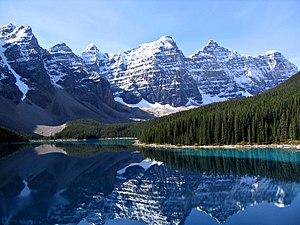
Lac Moraine dans le Parc national Banff, au Canada. Українська: Долина десяти вершин и Озеро Морейн у Національному парку Банф, Канада.
La géographie du Canada est vaste et diversifiée. Occupant la plus grande partie de la portion nordique du continent nord-américain, le Canada occupe le deuxième rang mondial pour la superficie totale, après la Russie.
Le Canada est un pays situé dans la partie septentrionale de l'Amérique du Nord. Monarchie constitutionnelle à régime parlementaire constituée en fédération, composée de dix provinces et trois territoires, le pays est encadré par l'océan Atlantique à l'est, l'océan Arctique au nord et l'océan Pacifique à l'ouest. Le Canada comprend deux frontières terrestres avec les États-Unis, l'une au sud et l'autre au nord-ouest avec l'Alaska, ainsi qu'une frontière maritime avec la France, par le biais de l'archipel de Saint-Pierre-et-Miquelon, et le Danemark, par le biais du Groenland. Le territoire terrestre canadien s'étend sur 10 millions de kilomètres carrés, ce qui en fait le deuxième pays du monde pour la superficie après la Russie. En 2019, il compte plus de 37 millions d'habitants et est ainsi le 37ᵉ pays du monde en ce qui concerne la population. Le territoire contient plus de 31 700 lacs, ce qui fait du Canada l'un des pays possédant les plus grandes réserves d'eau douce du globe. Les langues officielles au niveau fédéral sont l'anglais et le français. La capitale fédérale est Ottawa et la monnaie, le dollar canadien.
Le concept de géographie-spectacle a été formulé en 1976 par le géographe français Yves Lacoste dans son ouvrage La géographie, ça sert, d'abord, à faire la guerre qui lui permet entre autres de démontrer la fonction stratégique et politique de la géographie, et de critiquer le caractère rébarbatif de la géographie scolaire telle qu'enseignée à l'époque, sans approche polémique. Le concept fait allusion à la façon dont les médias d'information se sont emparés des éléments constitutifs de la géographie pour en faire un message qu'il juge « inoffensif » et « qui nous place en position de passivité, de contemplation esthétique » de « belles images ».
La plupart des montagnes de l'Alberta sont situées dans la partie sud-ouest de la province d'Alberta sur le versant oriental des Rocheuses canadiennes. D'autres points hauts se trouvent dans les monts Caribou et la montagne de Cyprès.
L'Alberta est une province de l'Ouest du Canada, la sixième plus vaste du pays, avec 661 848 km² et la quatrième la plus peuplée, avec près de 4,1 millions d'habitants en 2016. Elle fait partie de la région des prairies. Sa capitale est Edmonton alors que Calgary est sa plus grande ville. Les Albertains sont en très grande majorité des citadins et plus de la moitié d'entre eux vivent dans ces deux agglomérations. Cependant, l'identité de la province repose surtout sur un folklore rural.
La vallée des Dix Pics est une vallée située dans le parc national de Banff qui compte dix pics majeurs entourant le lac Moraine. Les visiteurs peuvent accéder à la vallée en suivant la direction du lac Moraine près de Lake Louise. Les dix pics sont nommés par Samuel Allen, un des premiers explorateurs de la région, qui y fait référence en utilisant la numérotation de 1 à 10 en langue Stoney, parlée par les tribus environnantes. Il a probablement appris ces termes auprès de ses guides indiens qui l'accompagnaient à cheval. Les Nakoda – également connus sous le nom d'indiens Stoney – forment une tribu dont la culture et le dialecte sont proches des Assiniboines, dont ils auraient pu se séparer au milieu du XVIᵉ siècle, et qui vivaient sur une grande partie des prairies et montagnes d'Alberta de l'Ouest ainsi que dans l'Est de la Colombie-Britannique. La vallée des Dix Pics faisait ainsi partie de leur territoire. Progressivement, tous les pics, à l'exception de trois d'entre eux, ont été rebaptisés en l'honneur des individus remarquables, dont Allen lui-même.
Liste de lacs, non exhaustive, ordonnée par continent :
Le lac Moraine est un lac glaciaire situé dans le Parc national de Banff dans la province de l'Alberta au Canada. Il se trouve dans la Ten Peaks Valley, à 14 km du village de Lake Louise et à une altitude d'environ 1 885 mètres.
Clint Eastwood [klɪnt istwʊd], né le 31 mai 1930 à San Francisco, est un acteur, réalisateur, compositeur et producteur de cinéma américain.